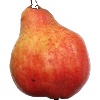
Label: Pear Red 1